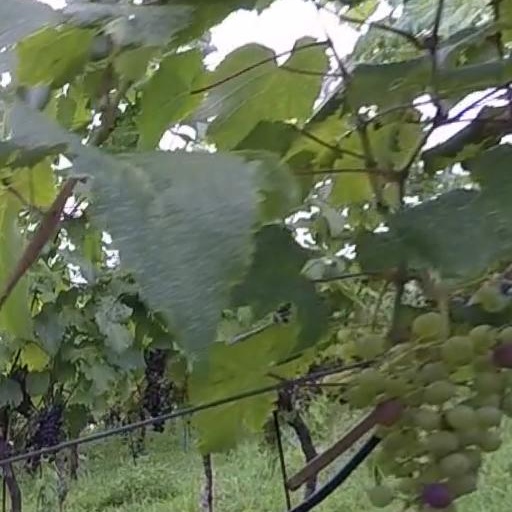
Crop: grape